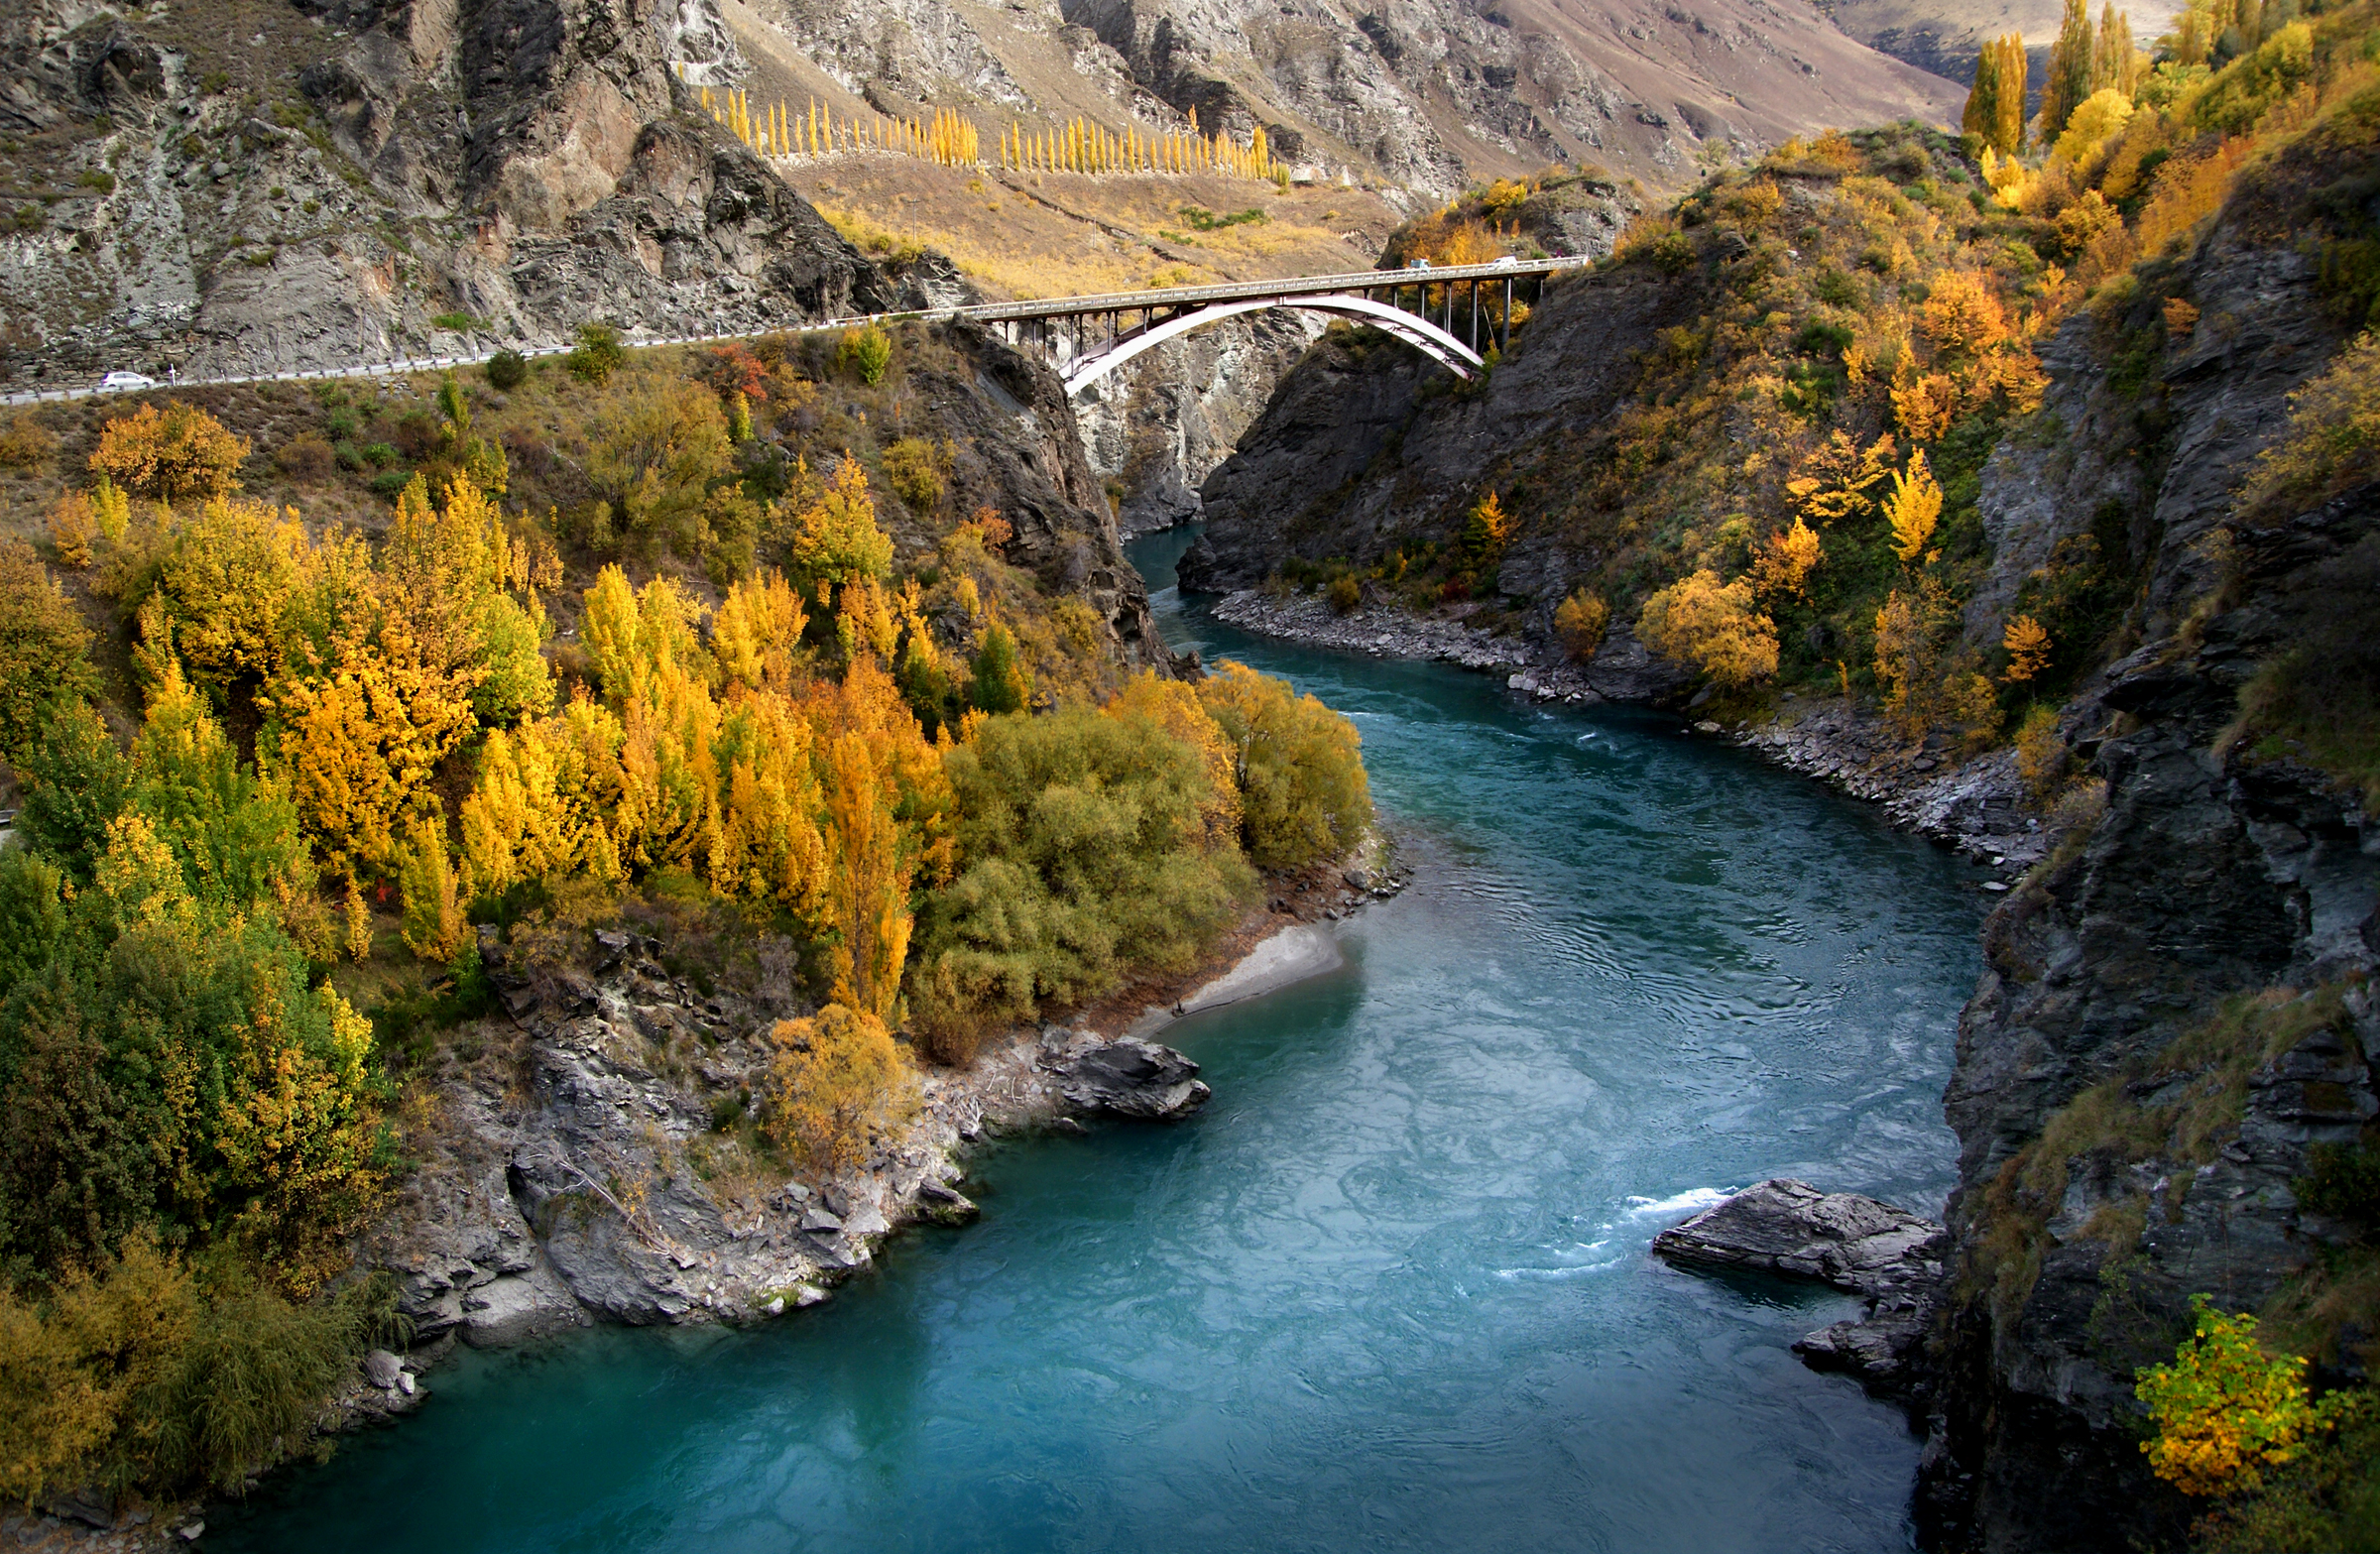
landscape, tree, water, nature, waterfall, wilderness, mountain, leaf, lake, river, valley, mountain range, stream, reflection, autumn, rapid, fjord, canyon, season, body of water, rivers, thekawaraugorge, water feature, landform, geographical feature